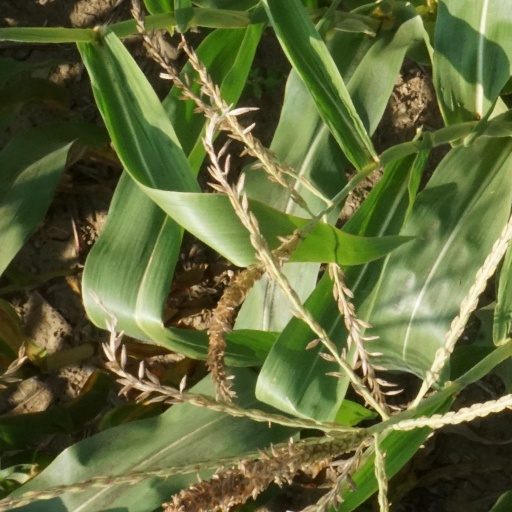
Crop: maize; corn